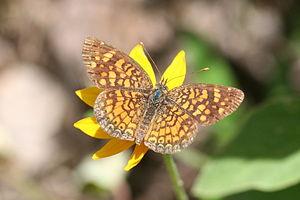
Phyciodes est un genre de lépidoptères de la famille des Nymphalidae et de la sous-famille des Nymphalinae qui résident tous en Amérique du Nord.
Phyciodes graphica est une espèce d'insectes lépidoptères de la famille des Nymphalidae, de la sous-famille des Nymphalinae et du genre Phyciodes.